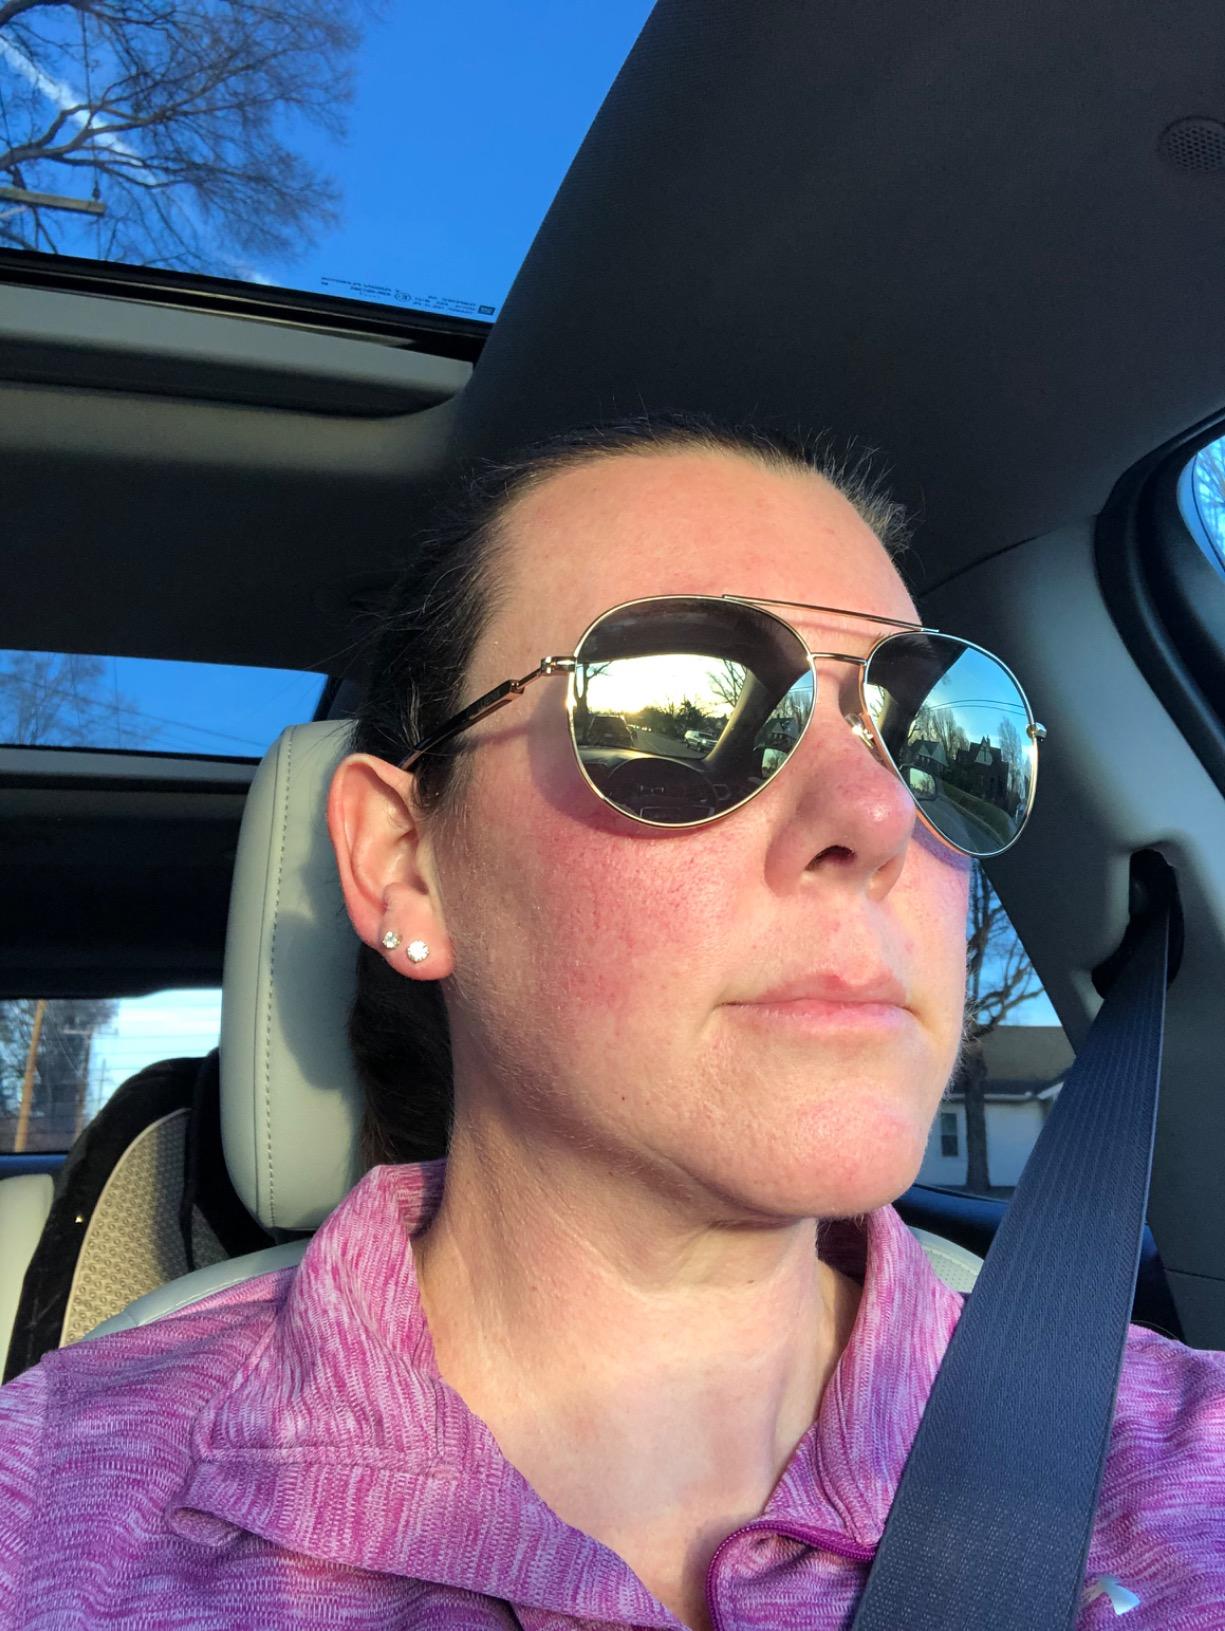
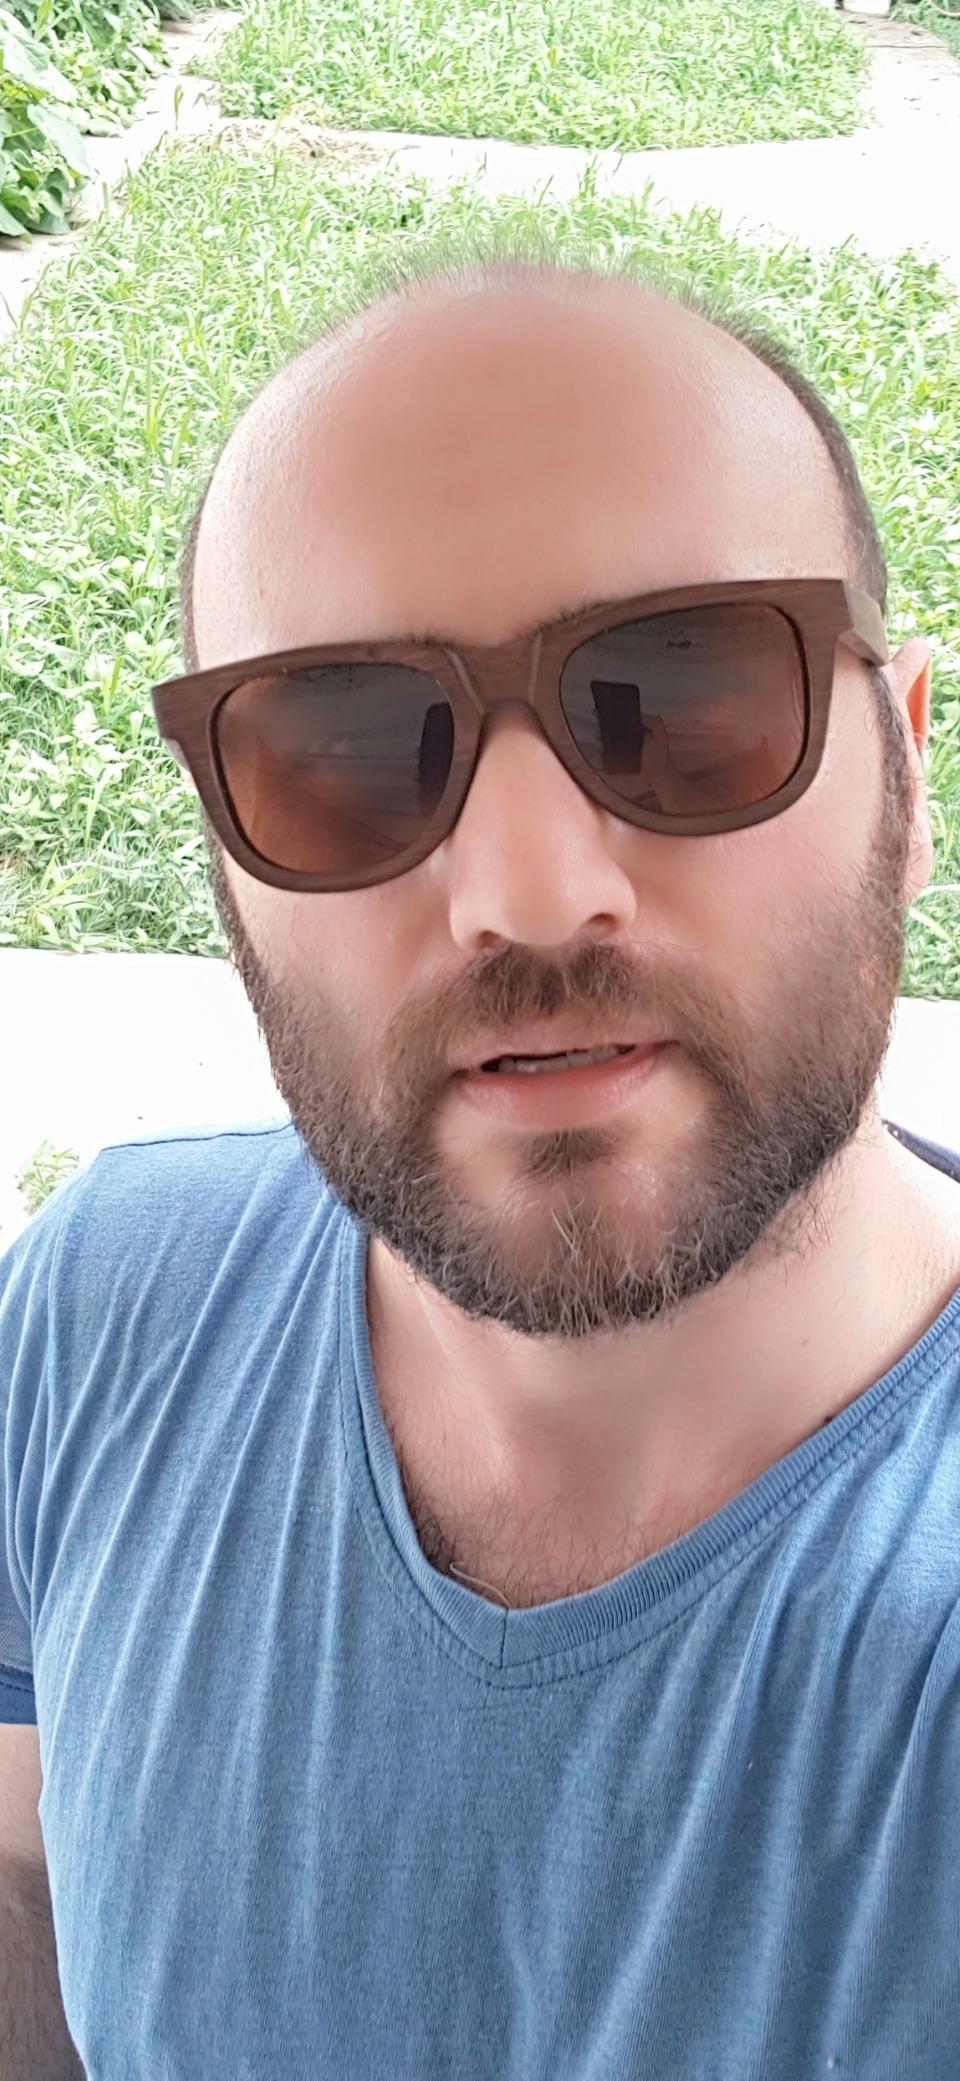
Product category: accessories_sunglasses
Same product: no